Moffat Hills

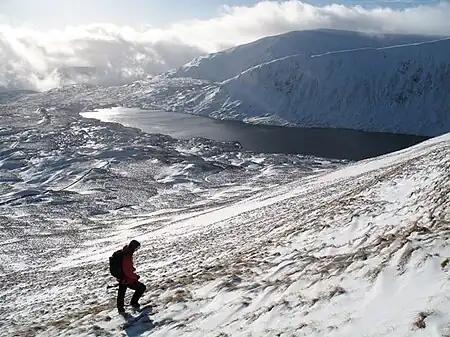
Looking SSW over Loch Skeen to Mid Craig (on the far side of the loch) and White Coomb beyond, from ascent of Lochcraig Head in winter conditions - the three arms of the letter "E" described below in routes from Loch Skeen.

The west facing side of the Moffat hills is bounded by the River Annan and River Tweed - the source of both these rivers (which are little more than 1 kilometre apart at source) lie on this boundary. The Annan runs south into the Solway Firth but the Tweed heads north and then east to run through the border country to the North Sea at Berwick-Upon-Tweed.